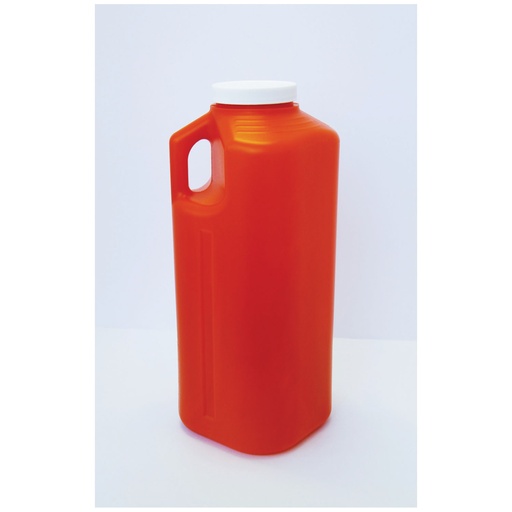
GMAX URINE COLLECTION
Brand: Community Supplies
24 Hour Urine Collector, Amber, 40/cs (12 cs/plt)
Category: Health & Beauty > Health Care > Specimen Cups